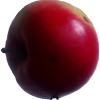
Label: Apple 11